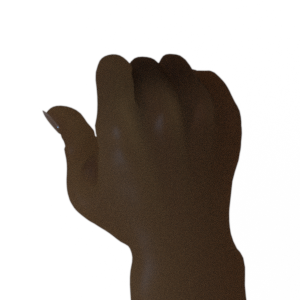
Label: rock